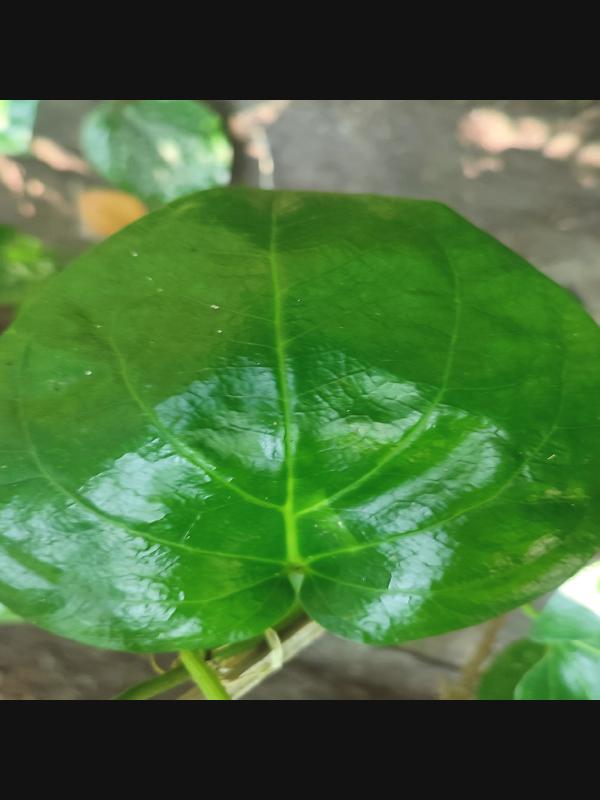
Label: Healthy_Leaf